Tomas Costanza

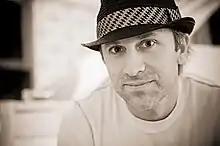
Tomas Costanza

Tomas Costanza (born September 2, 1976) is a certified-platinum American record producer/songwriter and owner of the Killingsworth Recording Company. Born in Massapequa, New York, he was first noted in the music industry as the lead singer and guitarist for the band Diffuser. In addition to being signed to Hollywood Records in 2000, several of the band's songs were featured on major motion picture soundtracks including "Freaky Friday", "Confessions of a Teenage Drama Queen", "Mean Girls" and "". As a record producer, Costanza has worked with artists such as Macklemore, Boys Like Girls, Darren Criss, Rachel Platten, 2 Chainz, Icona Pop and Trixie Mattel.